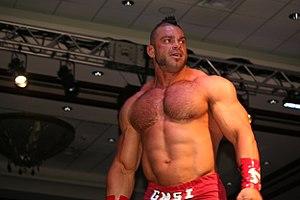
Le catcheur Brian Cage en 2017.